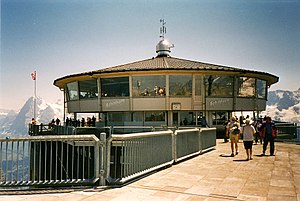
Piz Gloria
Piz Gloria
Restauranten Piz Gloria på toppen af Schilthorn i Schweiz. Juli 1998.
Piz Gloria er navnet på en drejerestaurant på toppen af bjerget Schilthorn nær Mürren i Vestalperne, Schweiz. Restauranten ligger i en højde af 2.970 m.o.h.